Harold Rivera

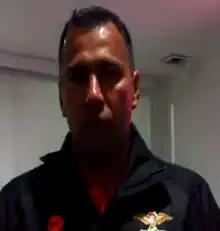
Rivera in 2014

Harold Rivera Roa (born 6 July 1970) is a Colombian football manager and former player who played as a midfielder. Rivera is the head coach of Categoría Primera B club Deportes Quindío.